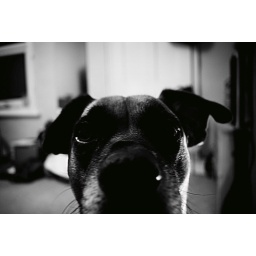
The dog again. Still looking for his brains, but this time it's in black and white.